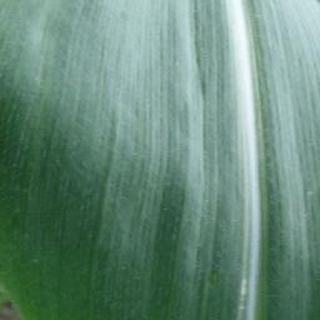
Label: healthy_corn